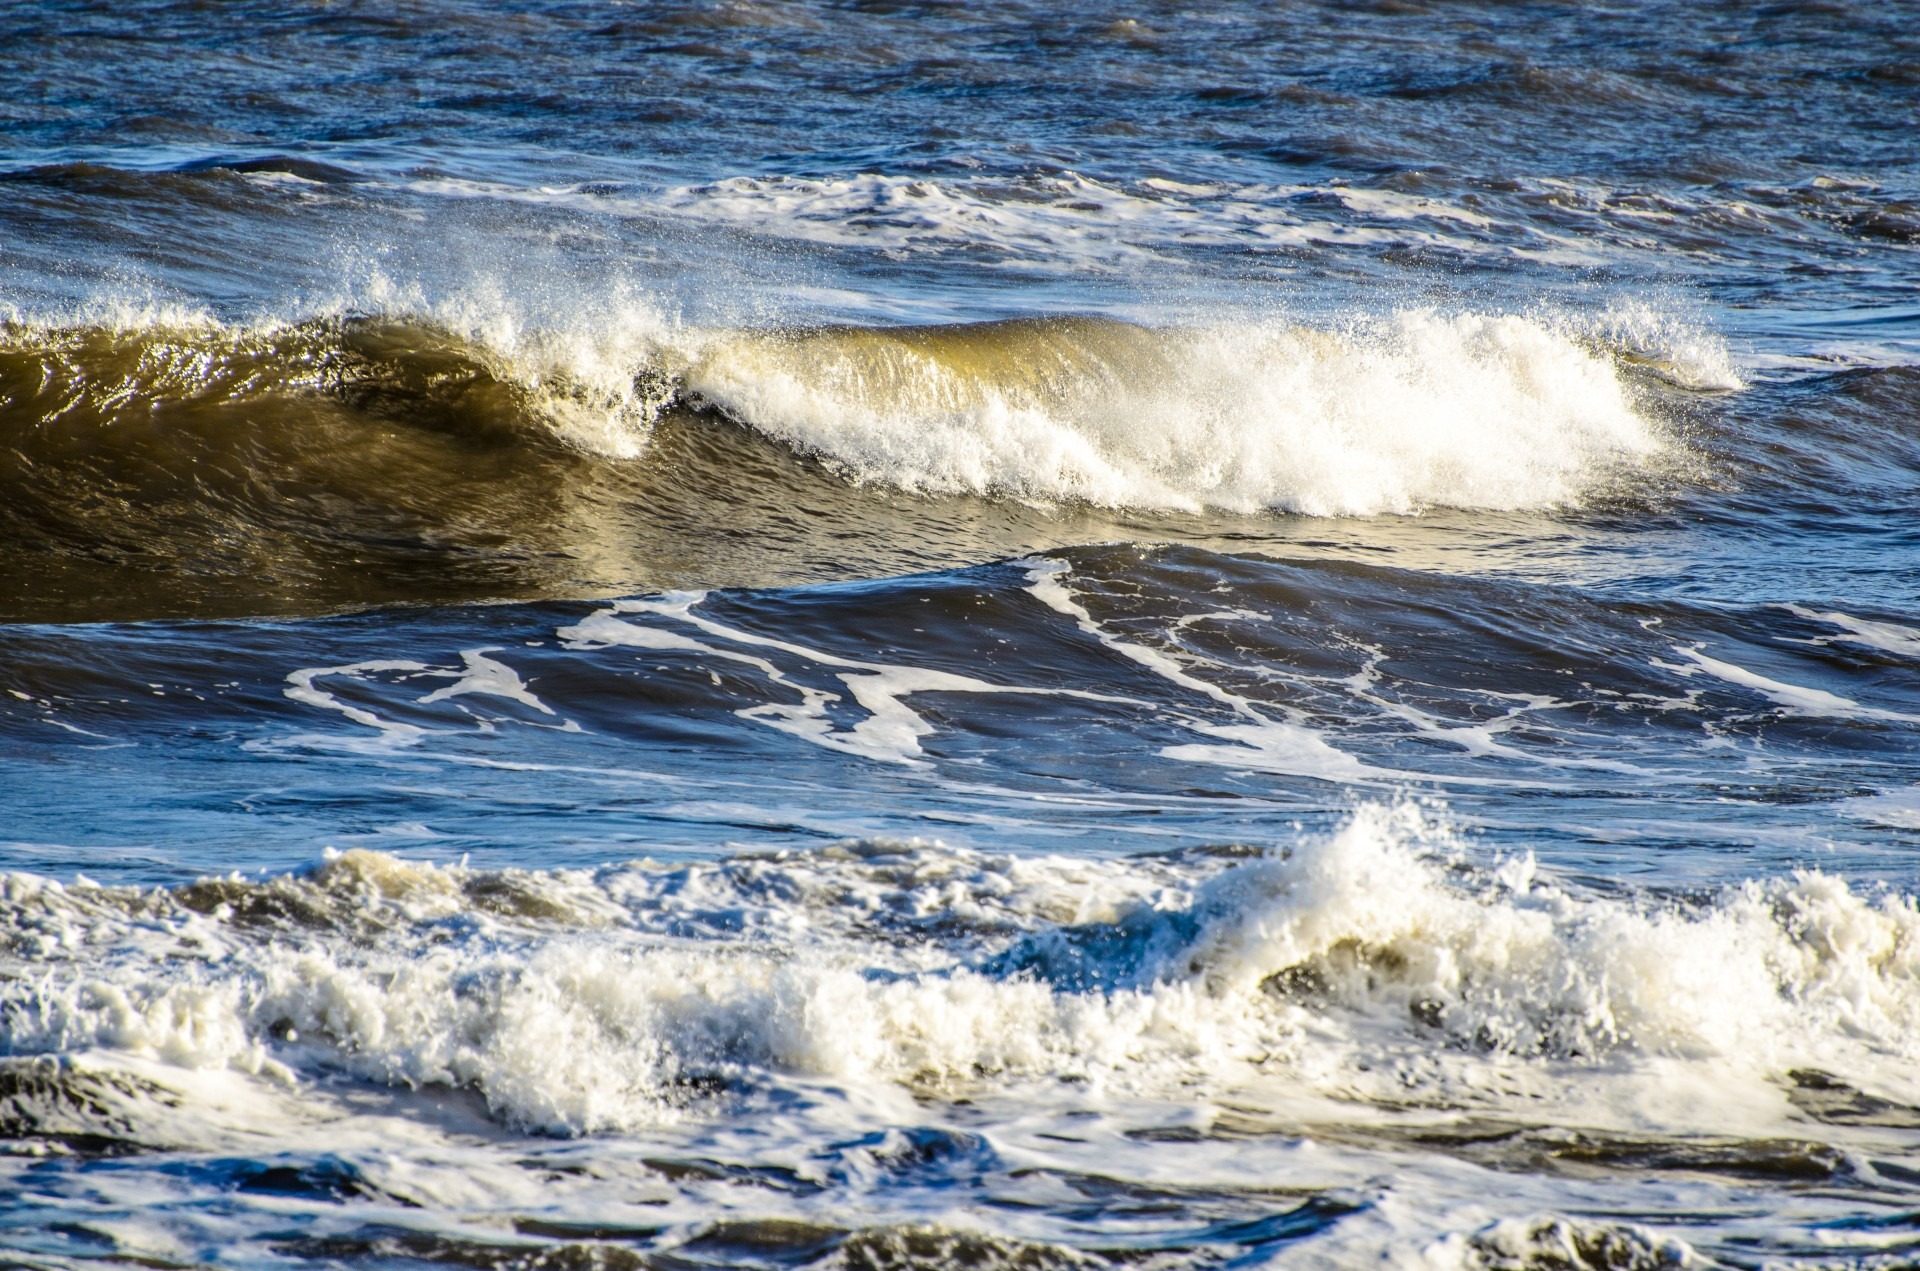
beach, landscape, sea, coast, water, nature, outdoor, ocean, liquid, shore, wave, adventure, wind, summer, travel, recreation, motion, clear, splash, scenic, spray, weather, rapid, blue, power, waves, fun, background, sports, pure, cape, wind wave